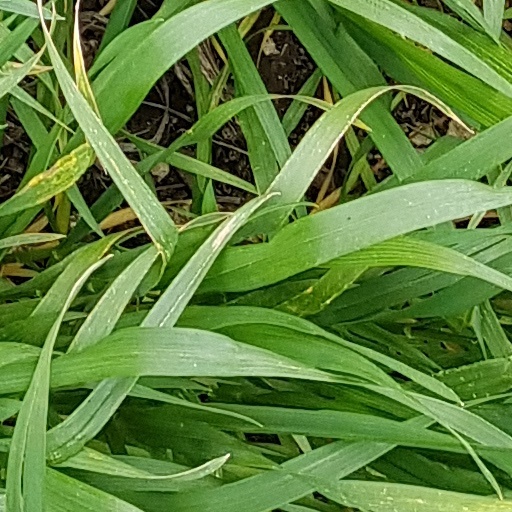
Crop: wheat